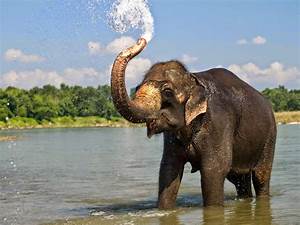
Label: elephant